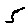
Label: 5